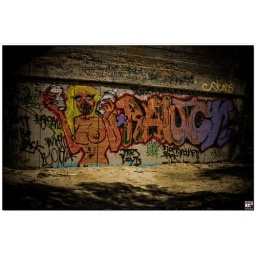
Some tagging that was down by the santa-ana river train crossing bridge.